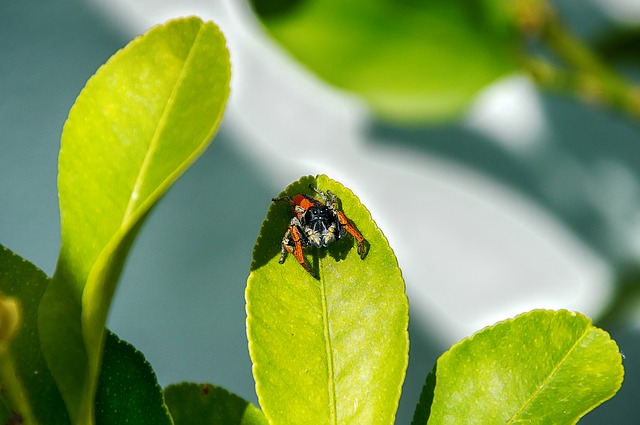
Label: spider